Dalhousie goby

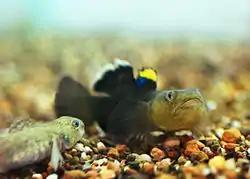
Chlamydogobius eremius, otherwise known as the Desert Goby, bears similar breeding and diet patterns to the Dalhousie Goby

Many leading marine biologists note that without extensive study of the Dalhousie Goby, much information has been interpolated from other desert goby species.